Zach Slater

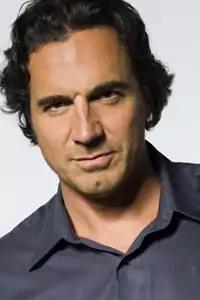

Zach Slater is a fictional character from the American drama, "All My Children". He was portrayed by actor Thorsten Kaye from May 20, 2004 to November 19, 2010; Thorsten returned to the role on August 5, 2011 to September 23, 2011. In 2006, the character was reported by newspaper "Chicago Sun-Times" as one of the male television character romantically desired by their female readers, and is considered one of television's anti-heroes. On April 30, 2013, Kaye reprised the role of Zach for the continuation of "All My Children". In October 2013, Kaye announced he would not be returning for the second season of the series, instead taking on the role of Ridge Forrester on "The Bold and the Beautiful".